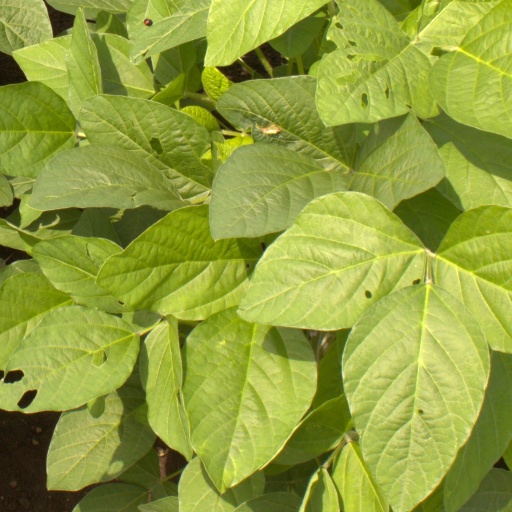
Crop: soybean